Kat Stewart

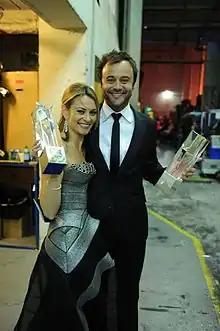
Stewart (with Gyton Grantley) at the AFI Awards, December 2008

Stewart was nominated for the Graham Kennedy Award for Most Outstanding New Talent at the Logie Awards in 2006 and two ASTRA awards in 2006 and 2007 for her role in the comedy series "Supernova". She won acclaim for her role as Roberta Williams in "Underbelly", winning an AFI award for Best Lead Actress in a Television Drama and being nominated for two Logies in 2009, winning the Silver Logie for Most Outstanding Actress. In 2010 she was nominated again for the Silver Logie for Most Outstanding Actress, this time for "Tangle", and an ASTRA award for ":30 Seconds". Stewart was rewarded for her work as Billie Proudman in "Offspring" by winning Best Guest or Supporting Actress in a Television Drama at the 2014 AACTA Awards, a nomination for Best Lead Actress in a Television Drama at the 2015 AACTA Awards and nominations for the Silver Logie for Most Outstanding Actress in 2011, 2012 and again in 2014. The cast of "Offspring" were also acknowledged with nominations for the Equity Awards for Outstanding Performance by an Ensemble in a Drama Series for 5 years running from 2011 to 2015 and again in 2017. The cast of "Five Bedrooms" was nominated for the Equity Awards for Outstanding Performance by an Ensemble in a Drama Series in 2020.